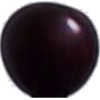
Label: Cherry Wax Black 1